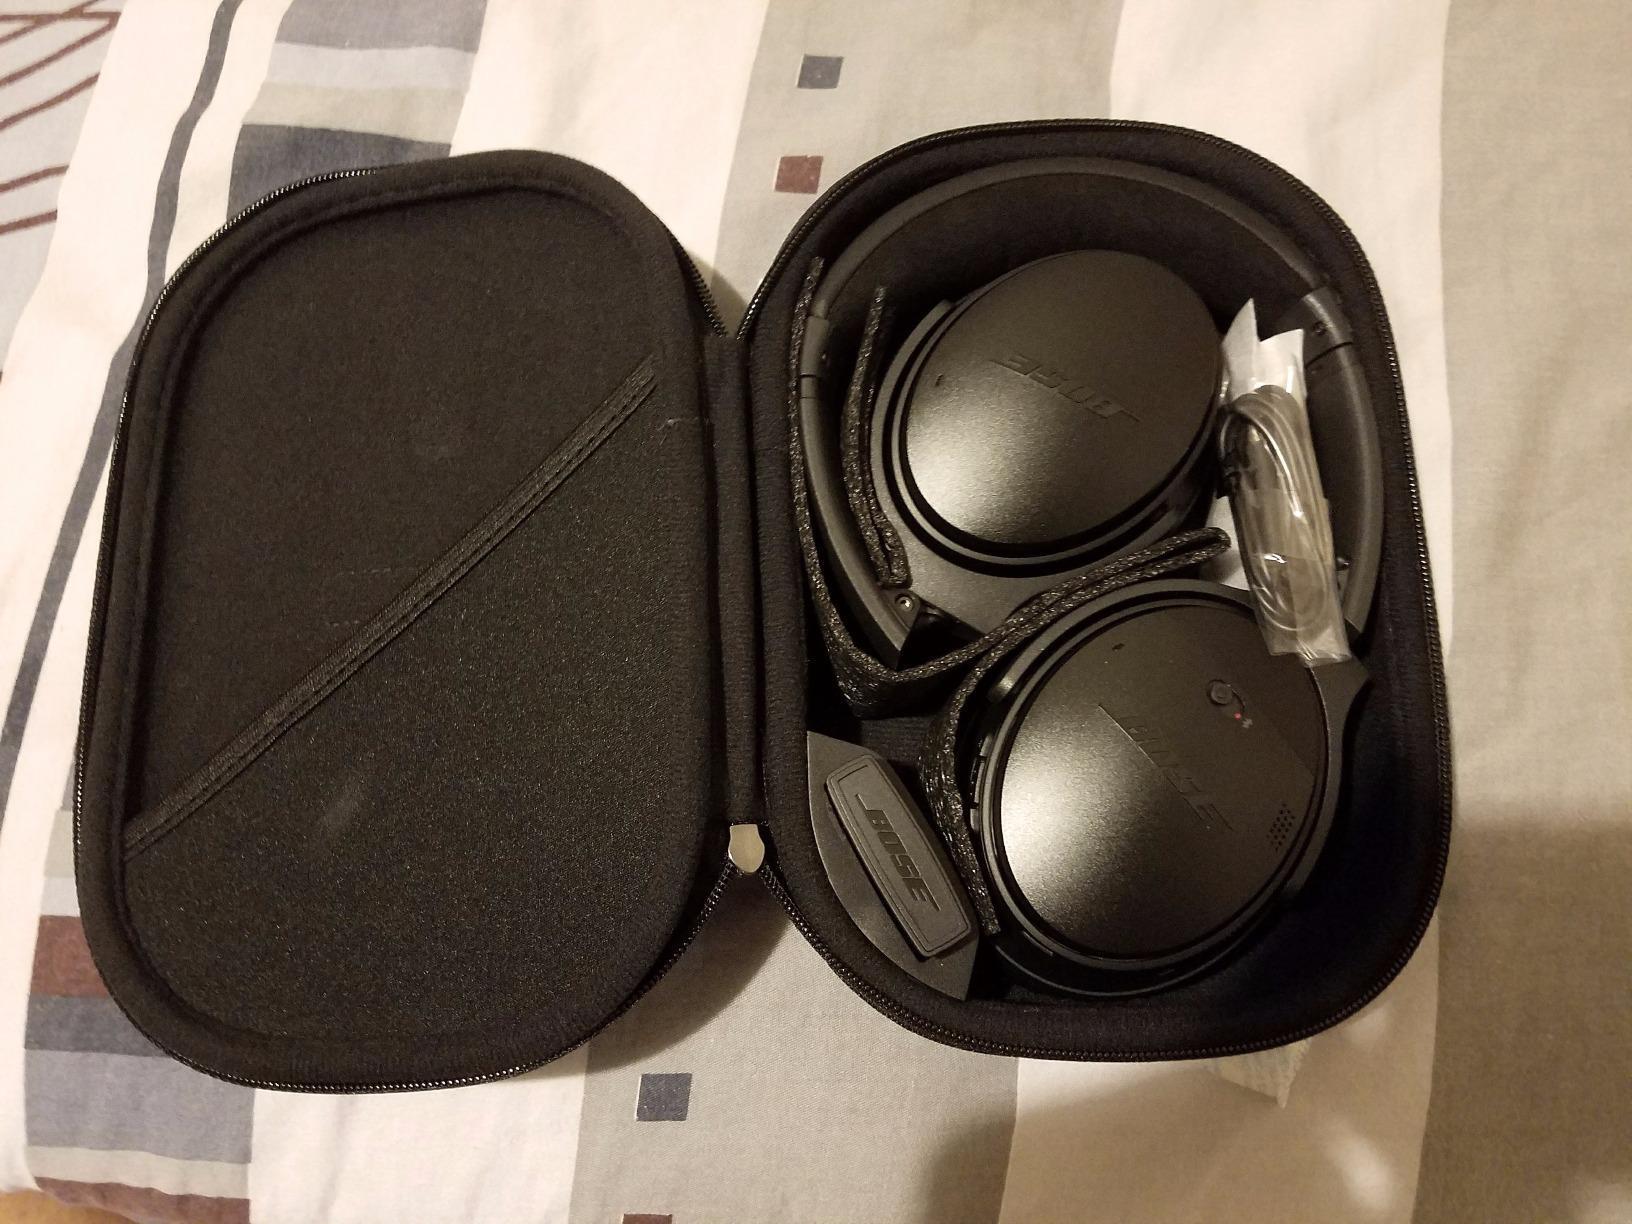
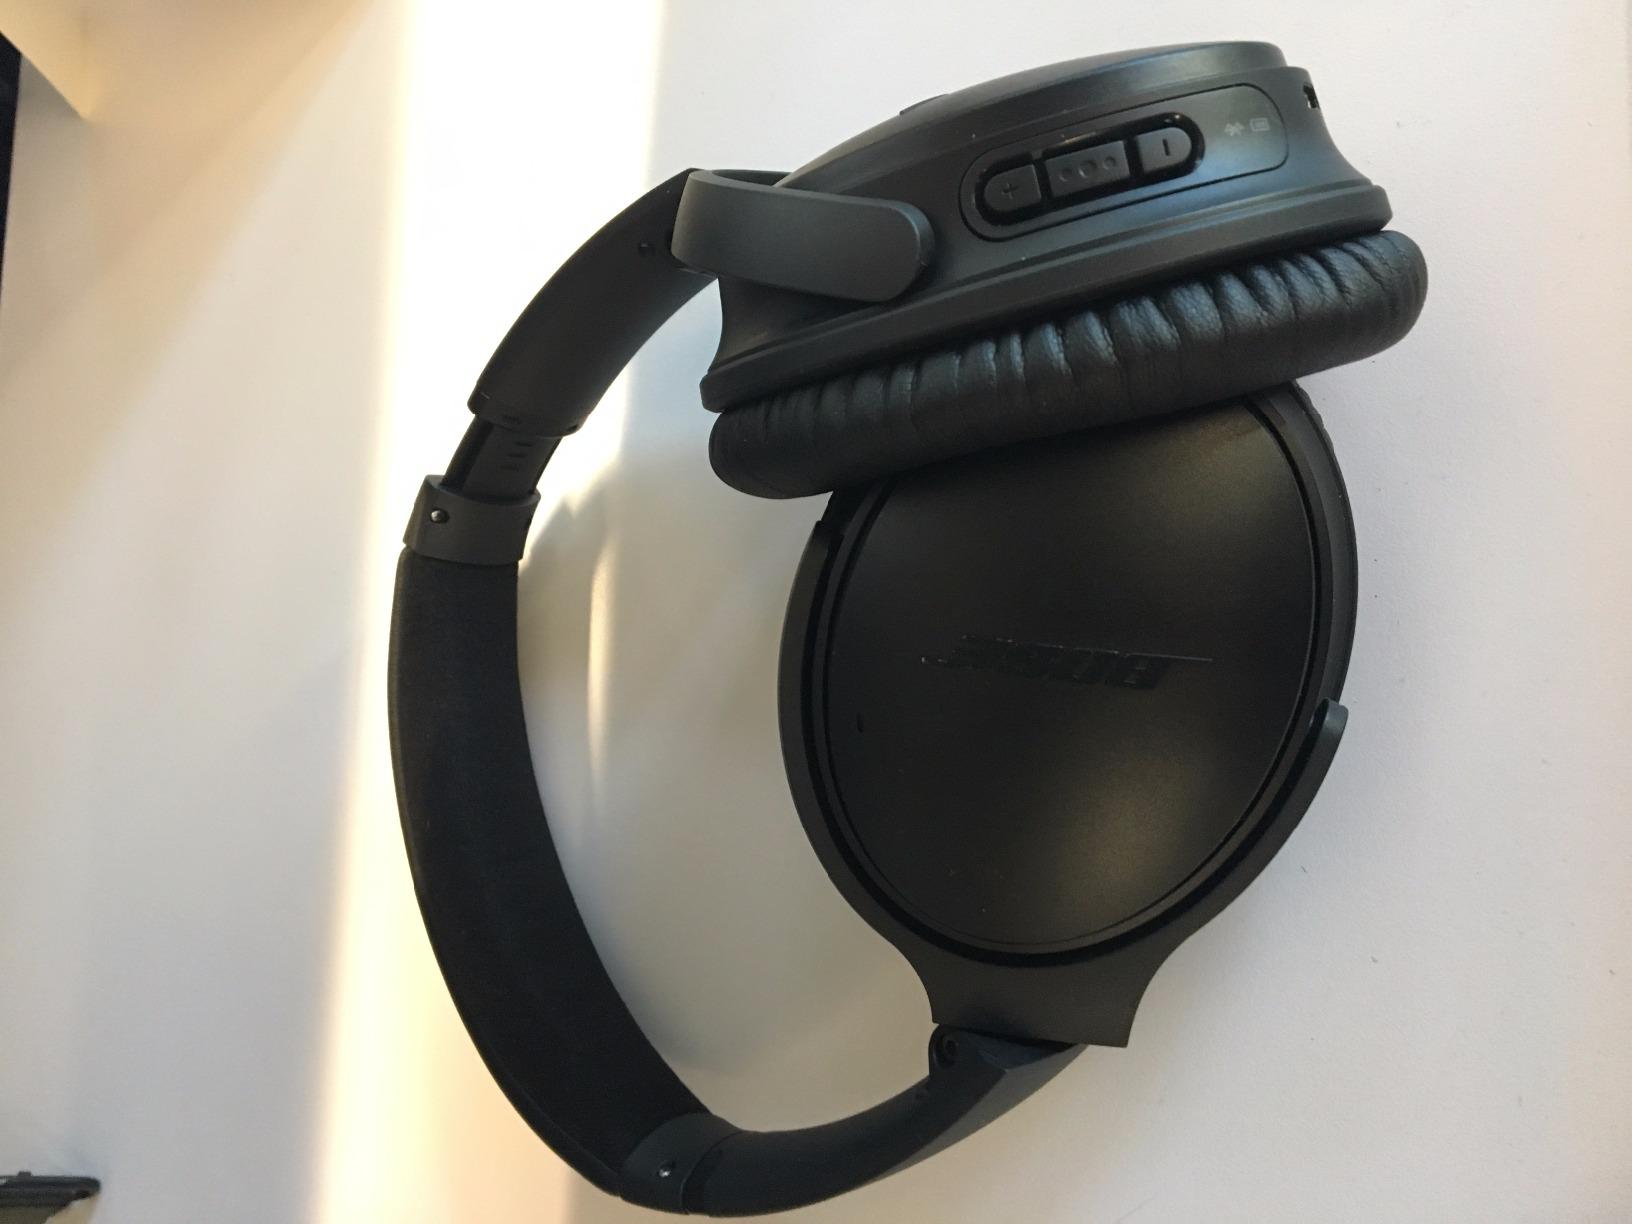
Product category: headphones
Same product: yes